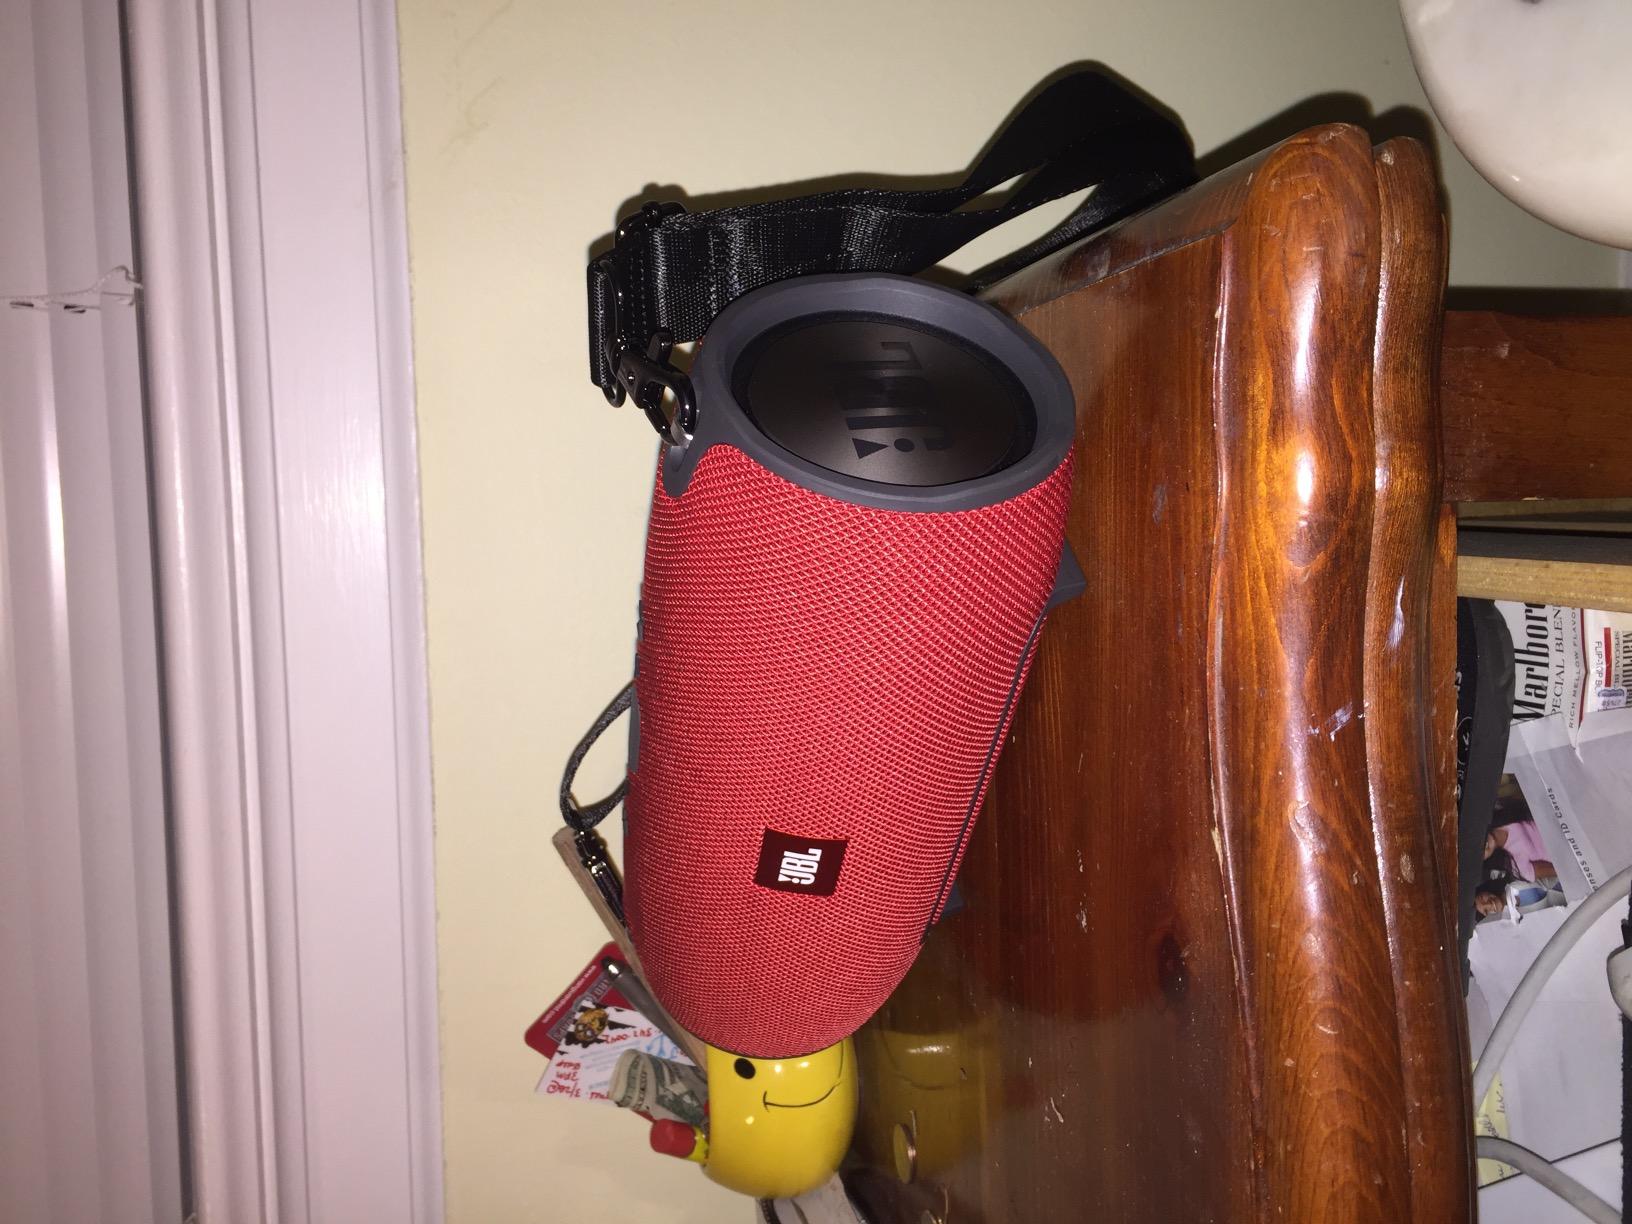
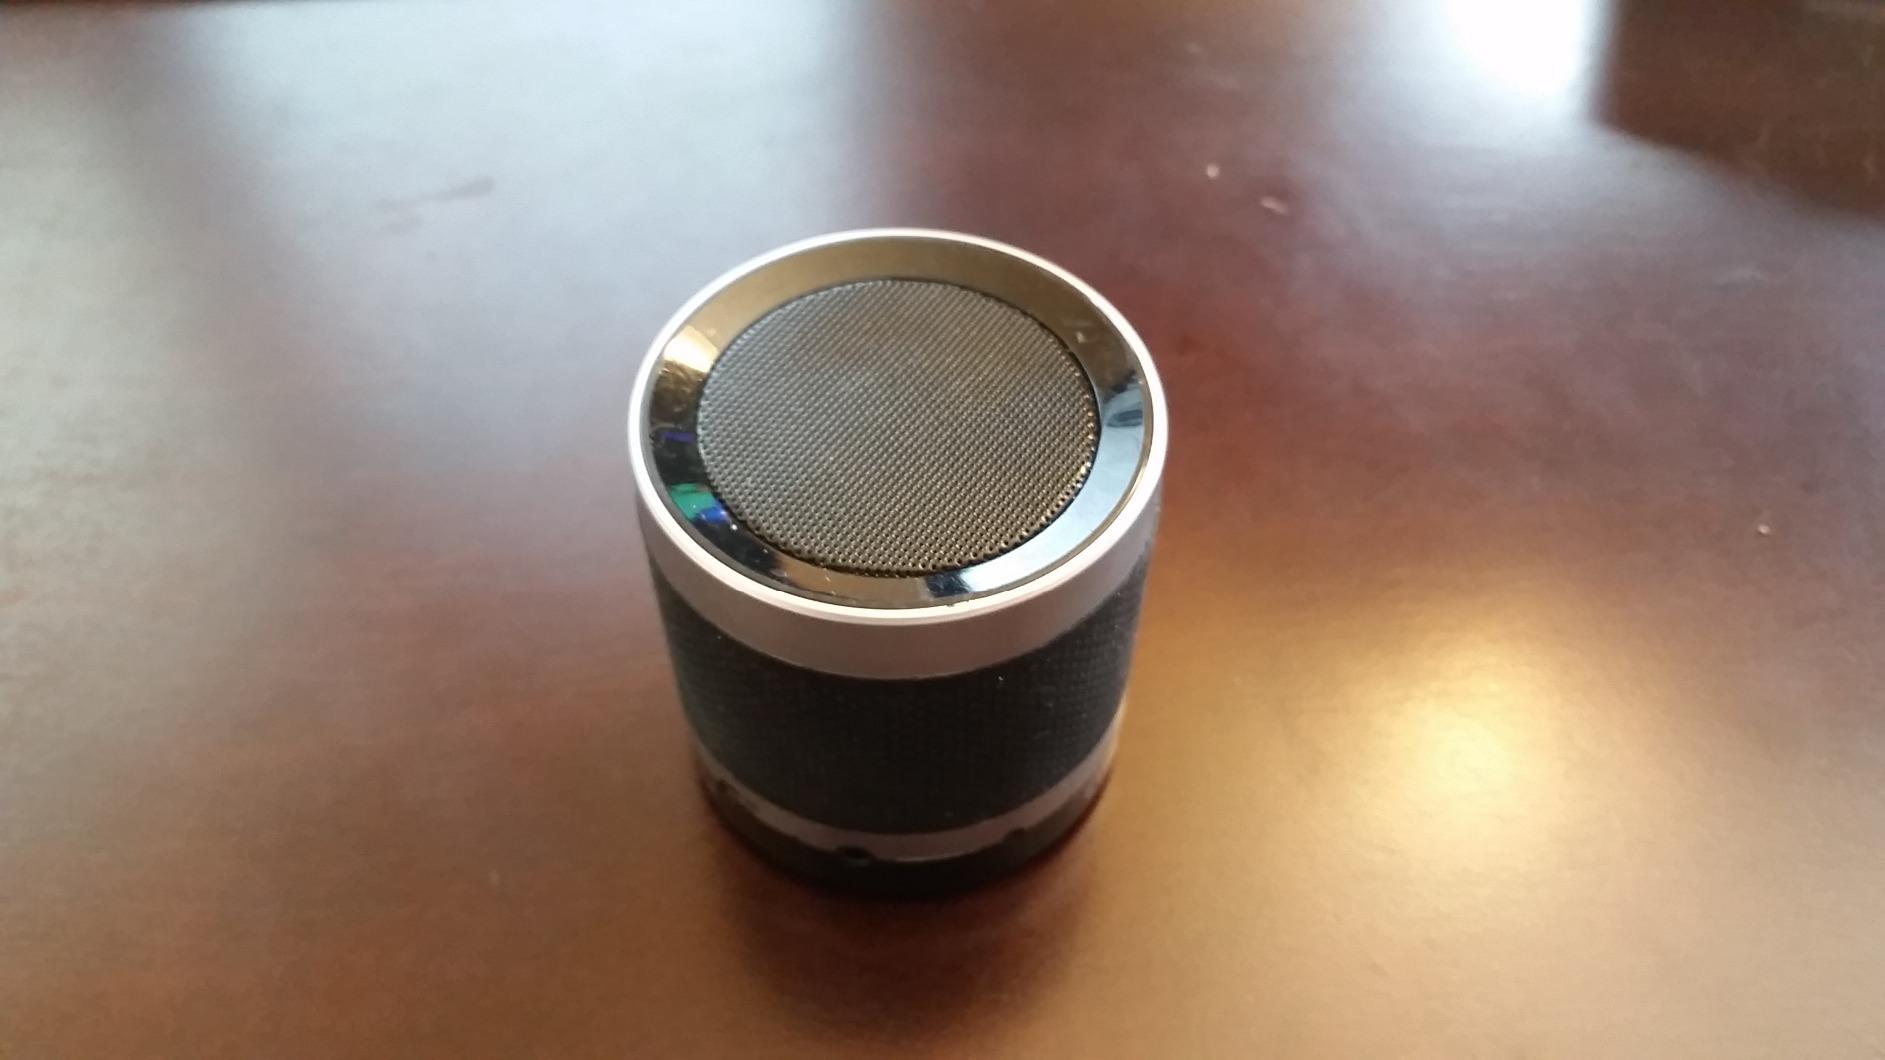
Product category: speaker
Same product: no